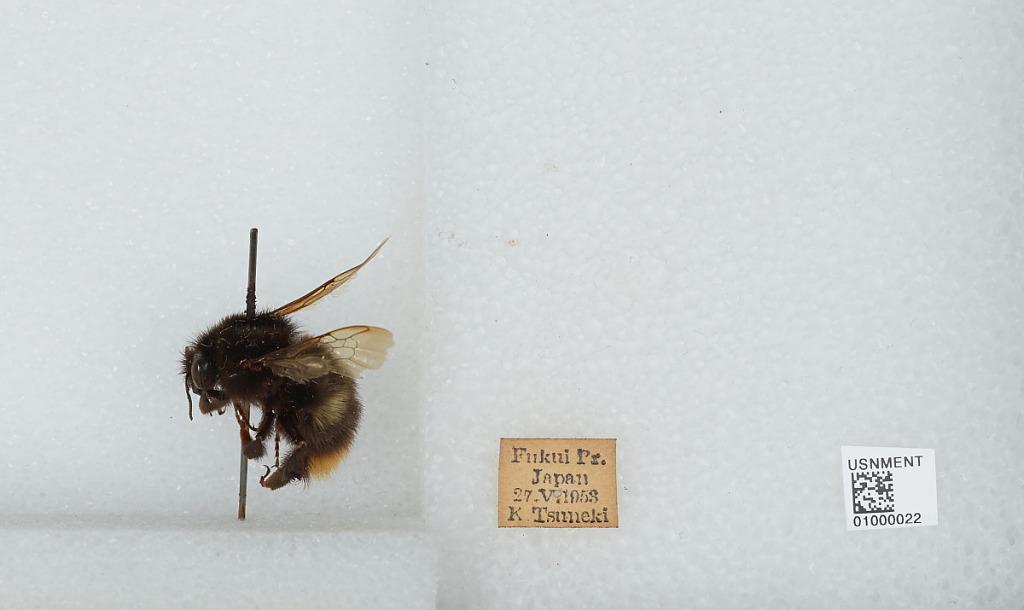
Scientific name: Bombus (Bombus) ignitus Smith
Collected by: K. Tsuneki
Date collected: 1953-5-27
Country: Japan
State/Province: Fukui